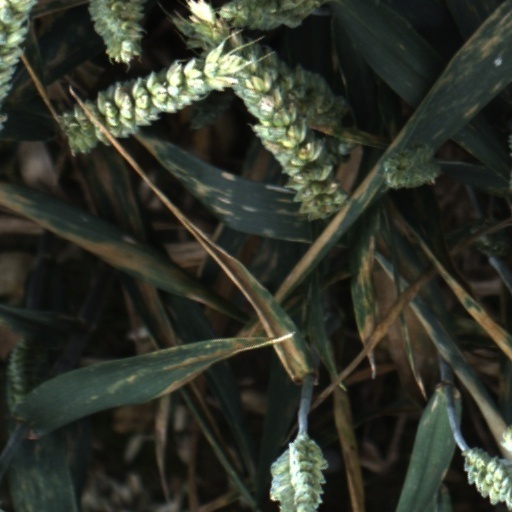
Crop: wheat